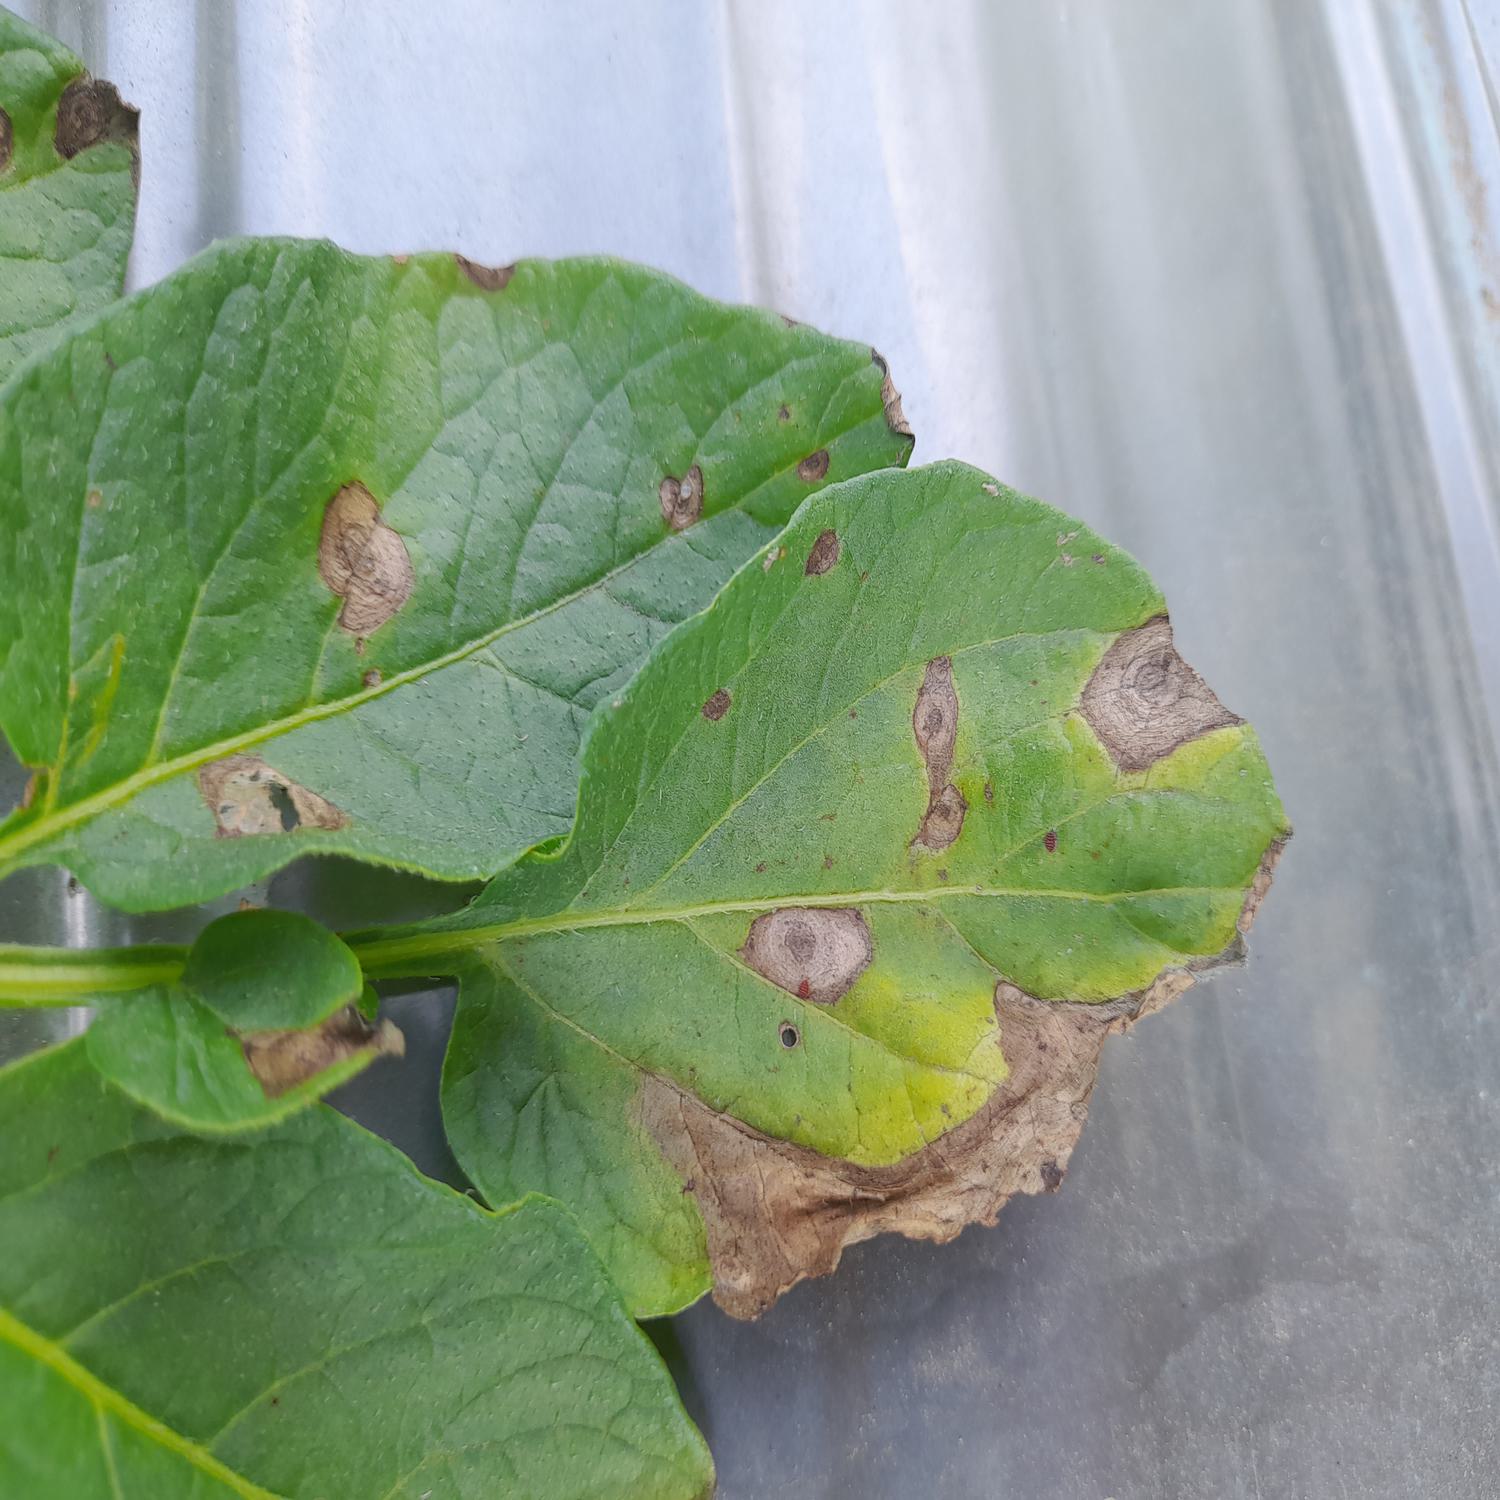
Label: Fungi